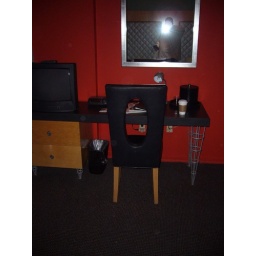
The desk had a cool red wall and a neato chair with a hole in the back.